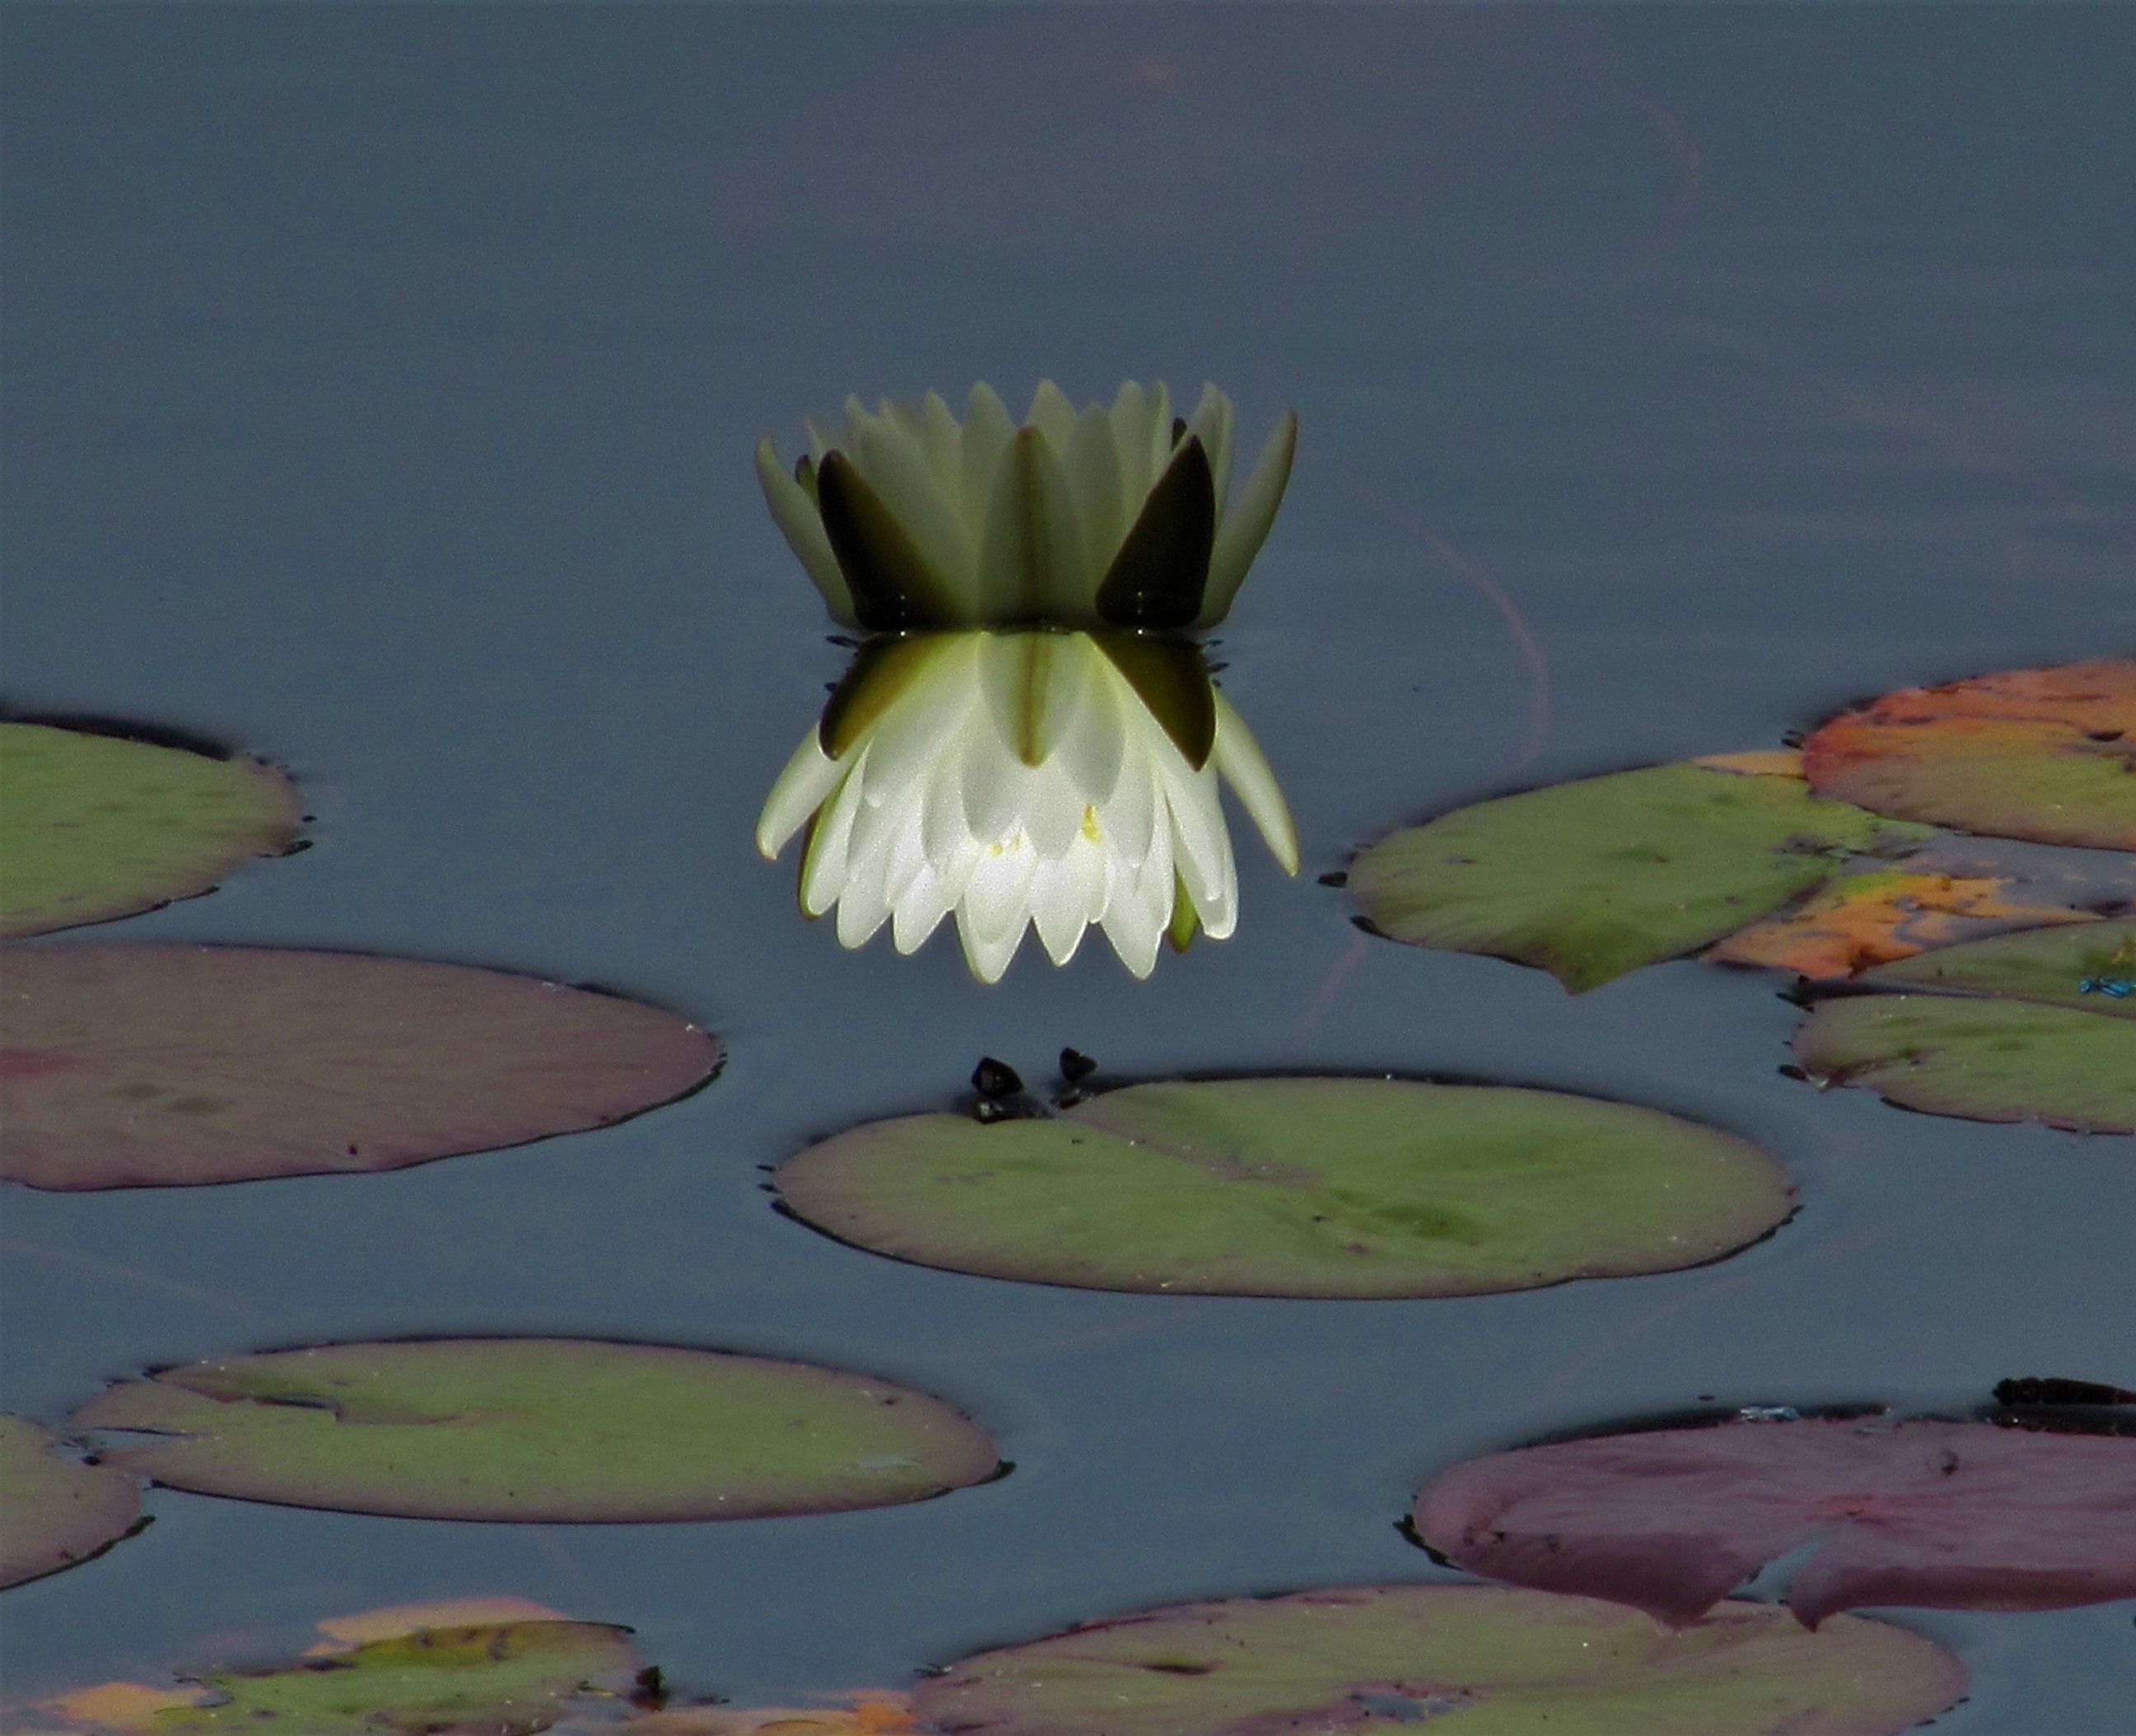
the lotus flower
A white water lotus flower blooms in the middle of a pond. Multiple circular lotus pads float on the calm water surface.
Shot at eye level , this photograph captures a quiet scene. The color palette includes white, green and light orange, The composition creates balance between the centered flower and surrounding lotus pads in different sizes.
Labels: Flower, Plant, Lily, Pond Lily, Animal, Fish, Sea Life, Shark, Water, Petal, Nature, Outdoors, Pond, petals, lotus pads
Camera: Canon Canon PowerShot SX610 HS
Lens: 4.5 - 81.0 mm, 4-81mm
Aperture: F6.9
Exposure: 1/200 sec
ISO: 80
Focal length: 81.0 mm